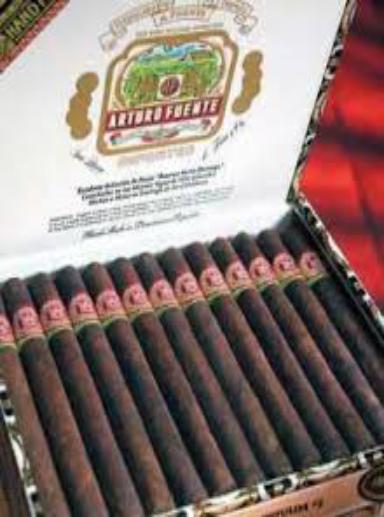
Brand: Arturo Fuente
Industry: Necessities